Descriptions in antiquity of the execution cross

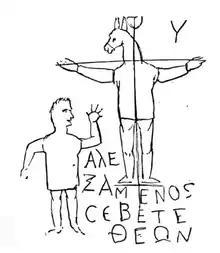
The Alexamenos graffito, probably of the third century

Later than Justin, Marcus Minucius Felix in his "Octavius" states: "We assuredly see the sign of a cross, naturally, in the ship when it is carried along with swelling sails, when it glides forward with expanded oars; and when the military yoke is lifted up, it is the sign of a cross; and when a man adores God with a pure mind, with hands outstretched.". Scholars dispute whether this work is earlier or later than Tertullian's "Apologeticus", which is generally assigned to the year 197.